Old House, Pirot

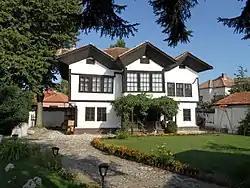

The Old House is a Hristic family house in Tijabara, Pirot. Built in 1848 for merchant Hrista Jovanović, it has been the property of the Serbian state since 1953, and in 1979 it became a Monument of Culture of Exceptional Importance for Serbia. After WWII, the Old House became a museum, opening to the public in 1956. It is Pirot's best preserved example of traditional architecture from the mid-19th century.